Sky position (RA, Dec in degrees): 176.084, 15.594
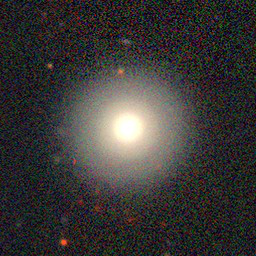
Galaxy morphology: Round Smooth Galaxies